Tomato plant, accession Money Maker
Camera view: bottom (45 deg); turntable rotation: 150 degrees
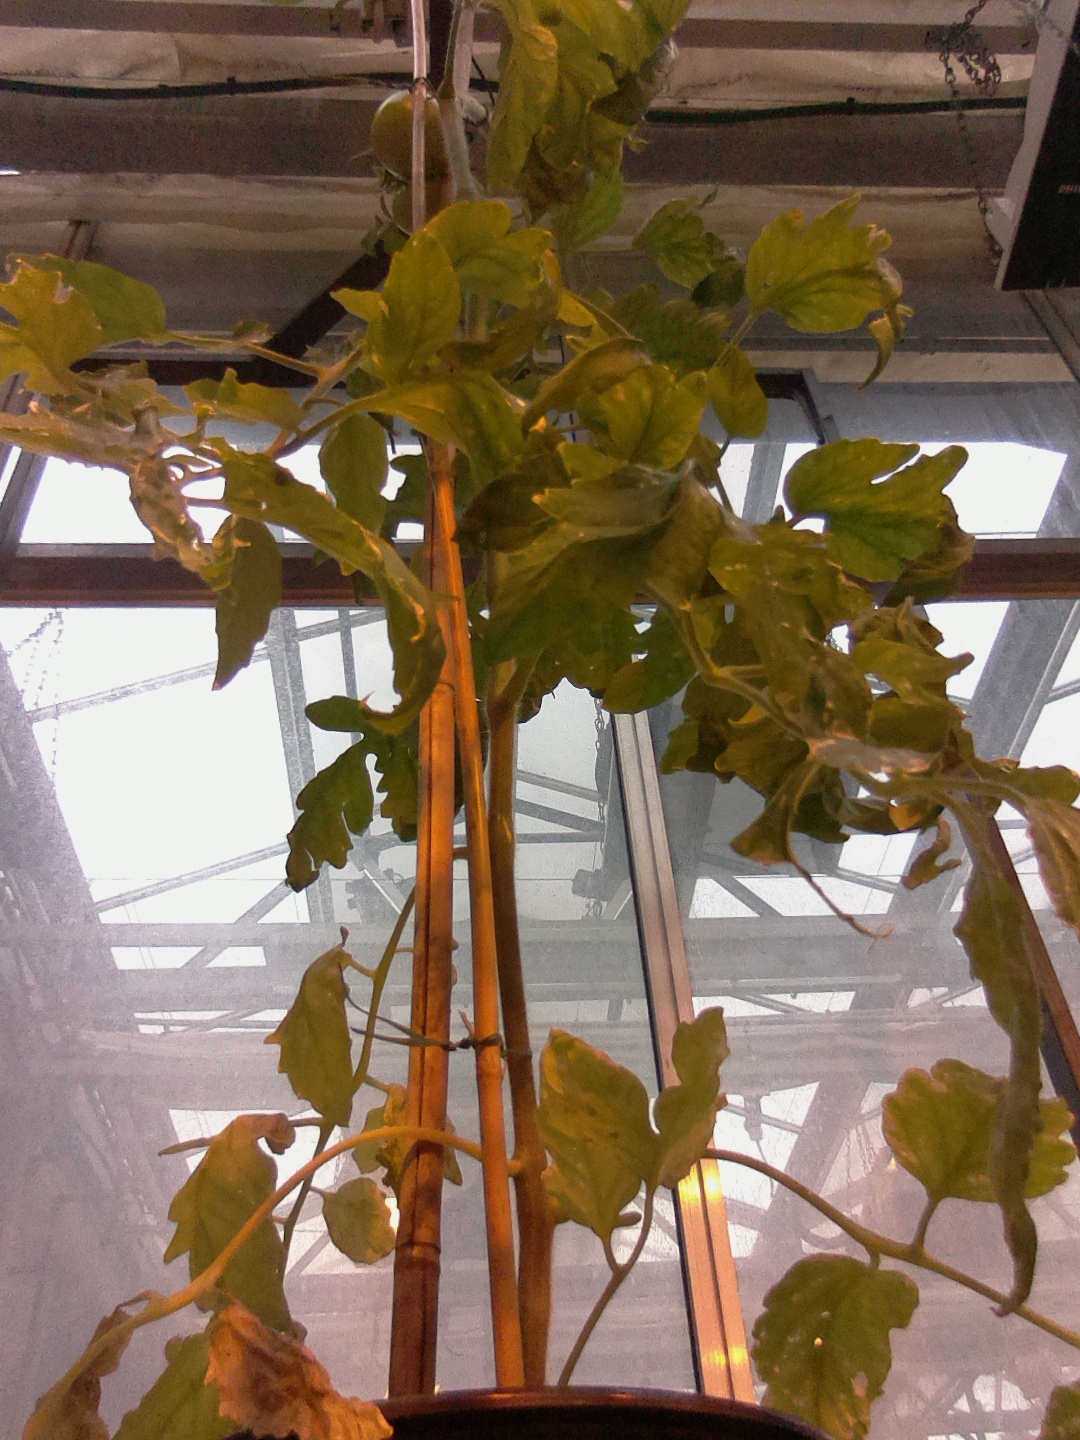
BBCH growth stage 77: 70%-80% of final fruit size